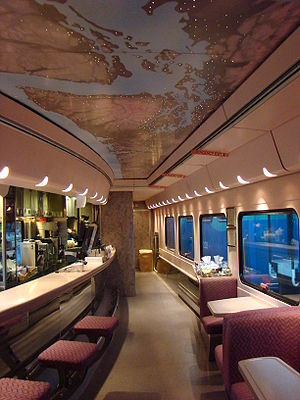
Amtrak / Ruter
Bistrovogn i et Amtrak-tog
"National Railroad Passenger Corporation, med forretningsnavnet Amtrak, er en regereringsejet virksomhed, der blev dannet den 1. maj 1971 med det formål at køre intercity-passagertog i USA. ""Amtrak"" er et portmanteau af ordene ""America"" og ""track"". Den har hovedkvarter i Union Station i Washington D.C.